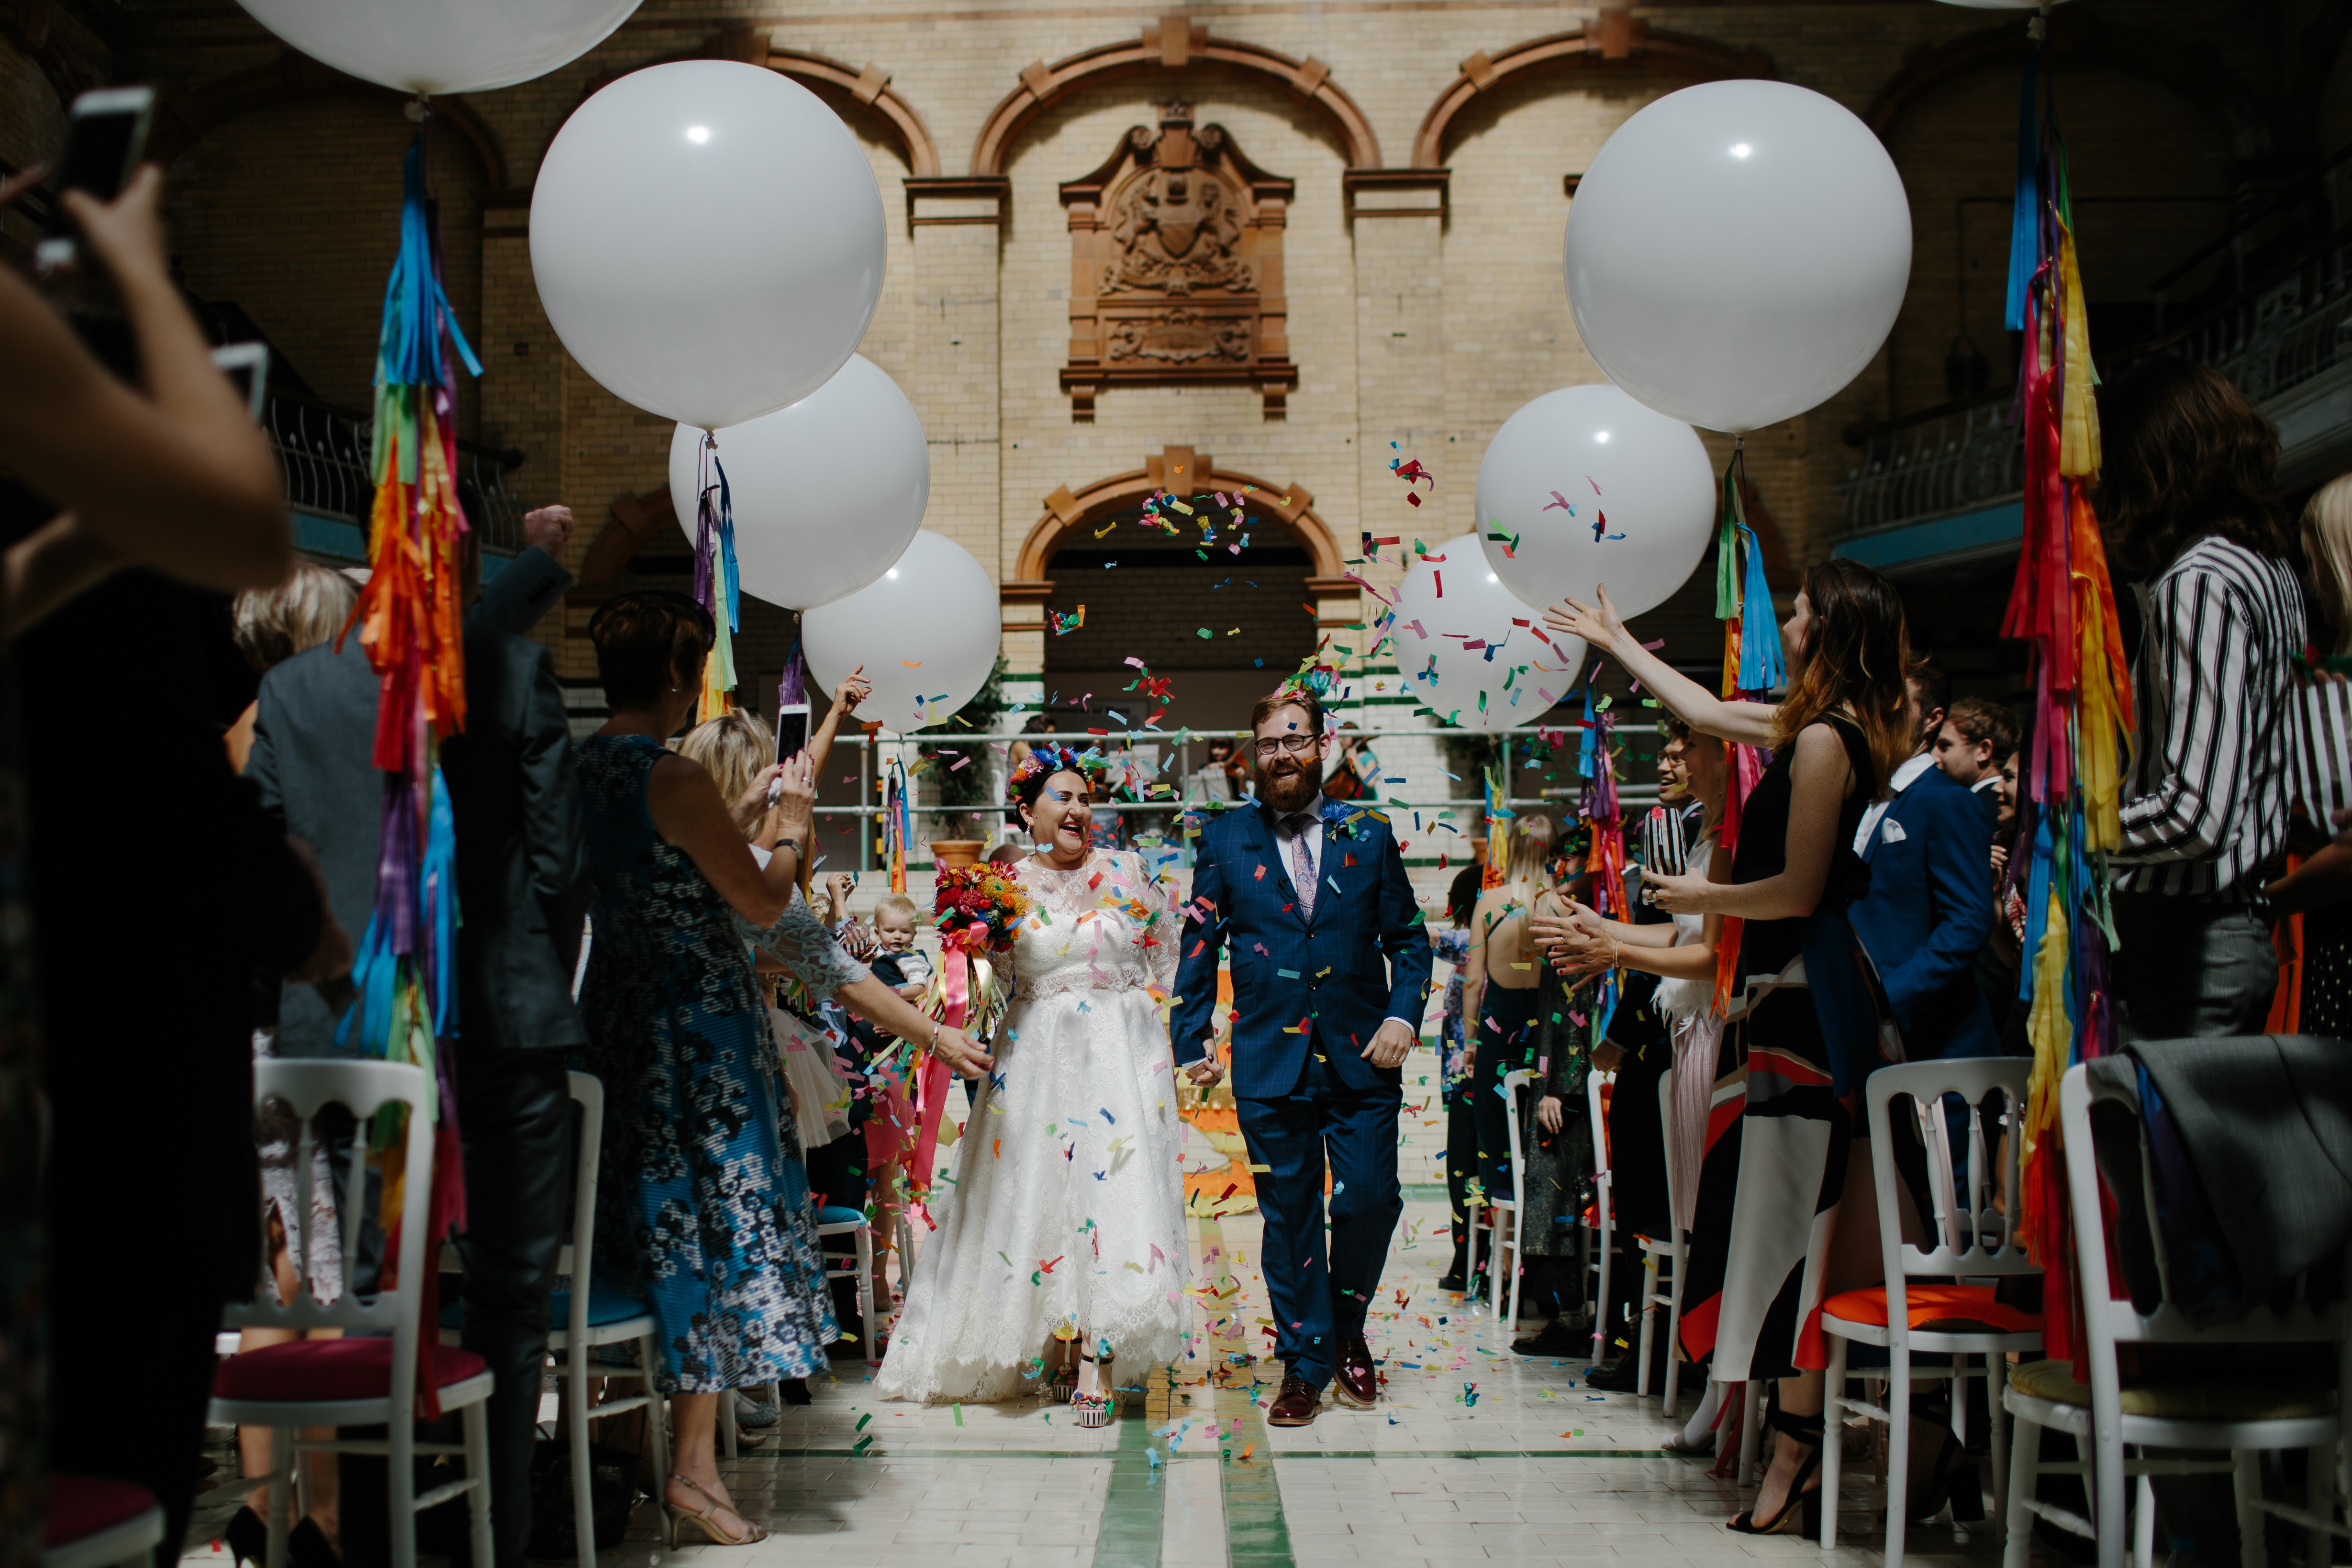
market, tradition